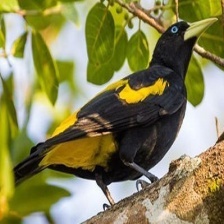
Species: YELLOW CACIQUE
Scientific name: CACICUS CELA